Robert Allerton Park

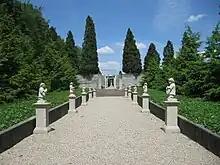
Avenue of the Chinese Musicians

Characterized by its golden Buddha statues, this structure is a two-story folly, the upper floor being an observation deck for the Fu Dog Garden. It is sometimes referred to as the "Fu Dog Tower". The lower part is an octagonal concrete tower built in 1917 that houses two gilded teakwood Buddhas from Thailand and a limestone sculpture of Hari-Hara, a Brahmin god. This sculpture is a copy of a 7th-century statue in the Musée Albert Sarraut in Phnom Penh, Cambodia. A circular iron stairway leads up to the ornate New Orleans style cast iron gazebo purchased and installed by Robert Allerton in 1924.